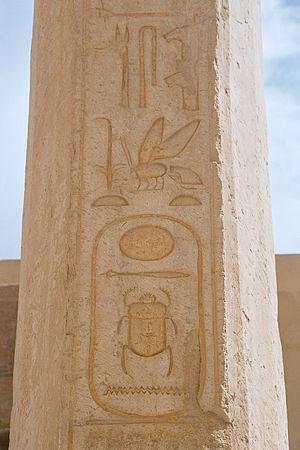
Faraos fem navne / Tronnavnet
Thutmose II's tronnavn i kartouche, med foranstillet Tagrør og Bi, Hatshepsuts tempel, Luxor.
Faraos Fem Navne var den navnestandard, der blev brugt af de gamle egyptiske konger, og de navne man kunne titulere Farao med. Navnene symboliserede jordisk magt og himmelsk vælde. De udgjorde også en slags programerklæring for kongens regentskab.